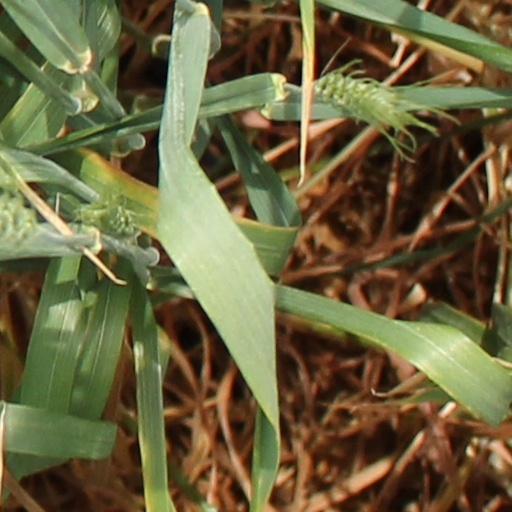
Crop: wheat